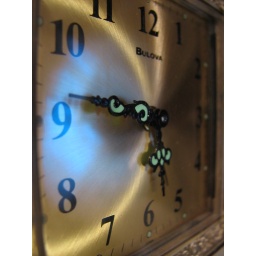
The light from the window reflected in the face of the clock.